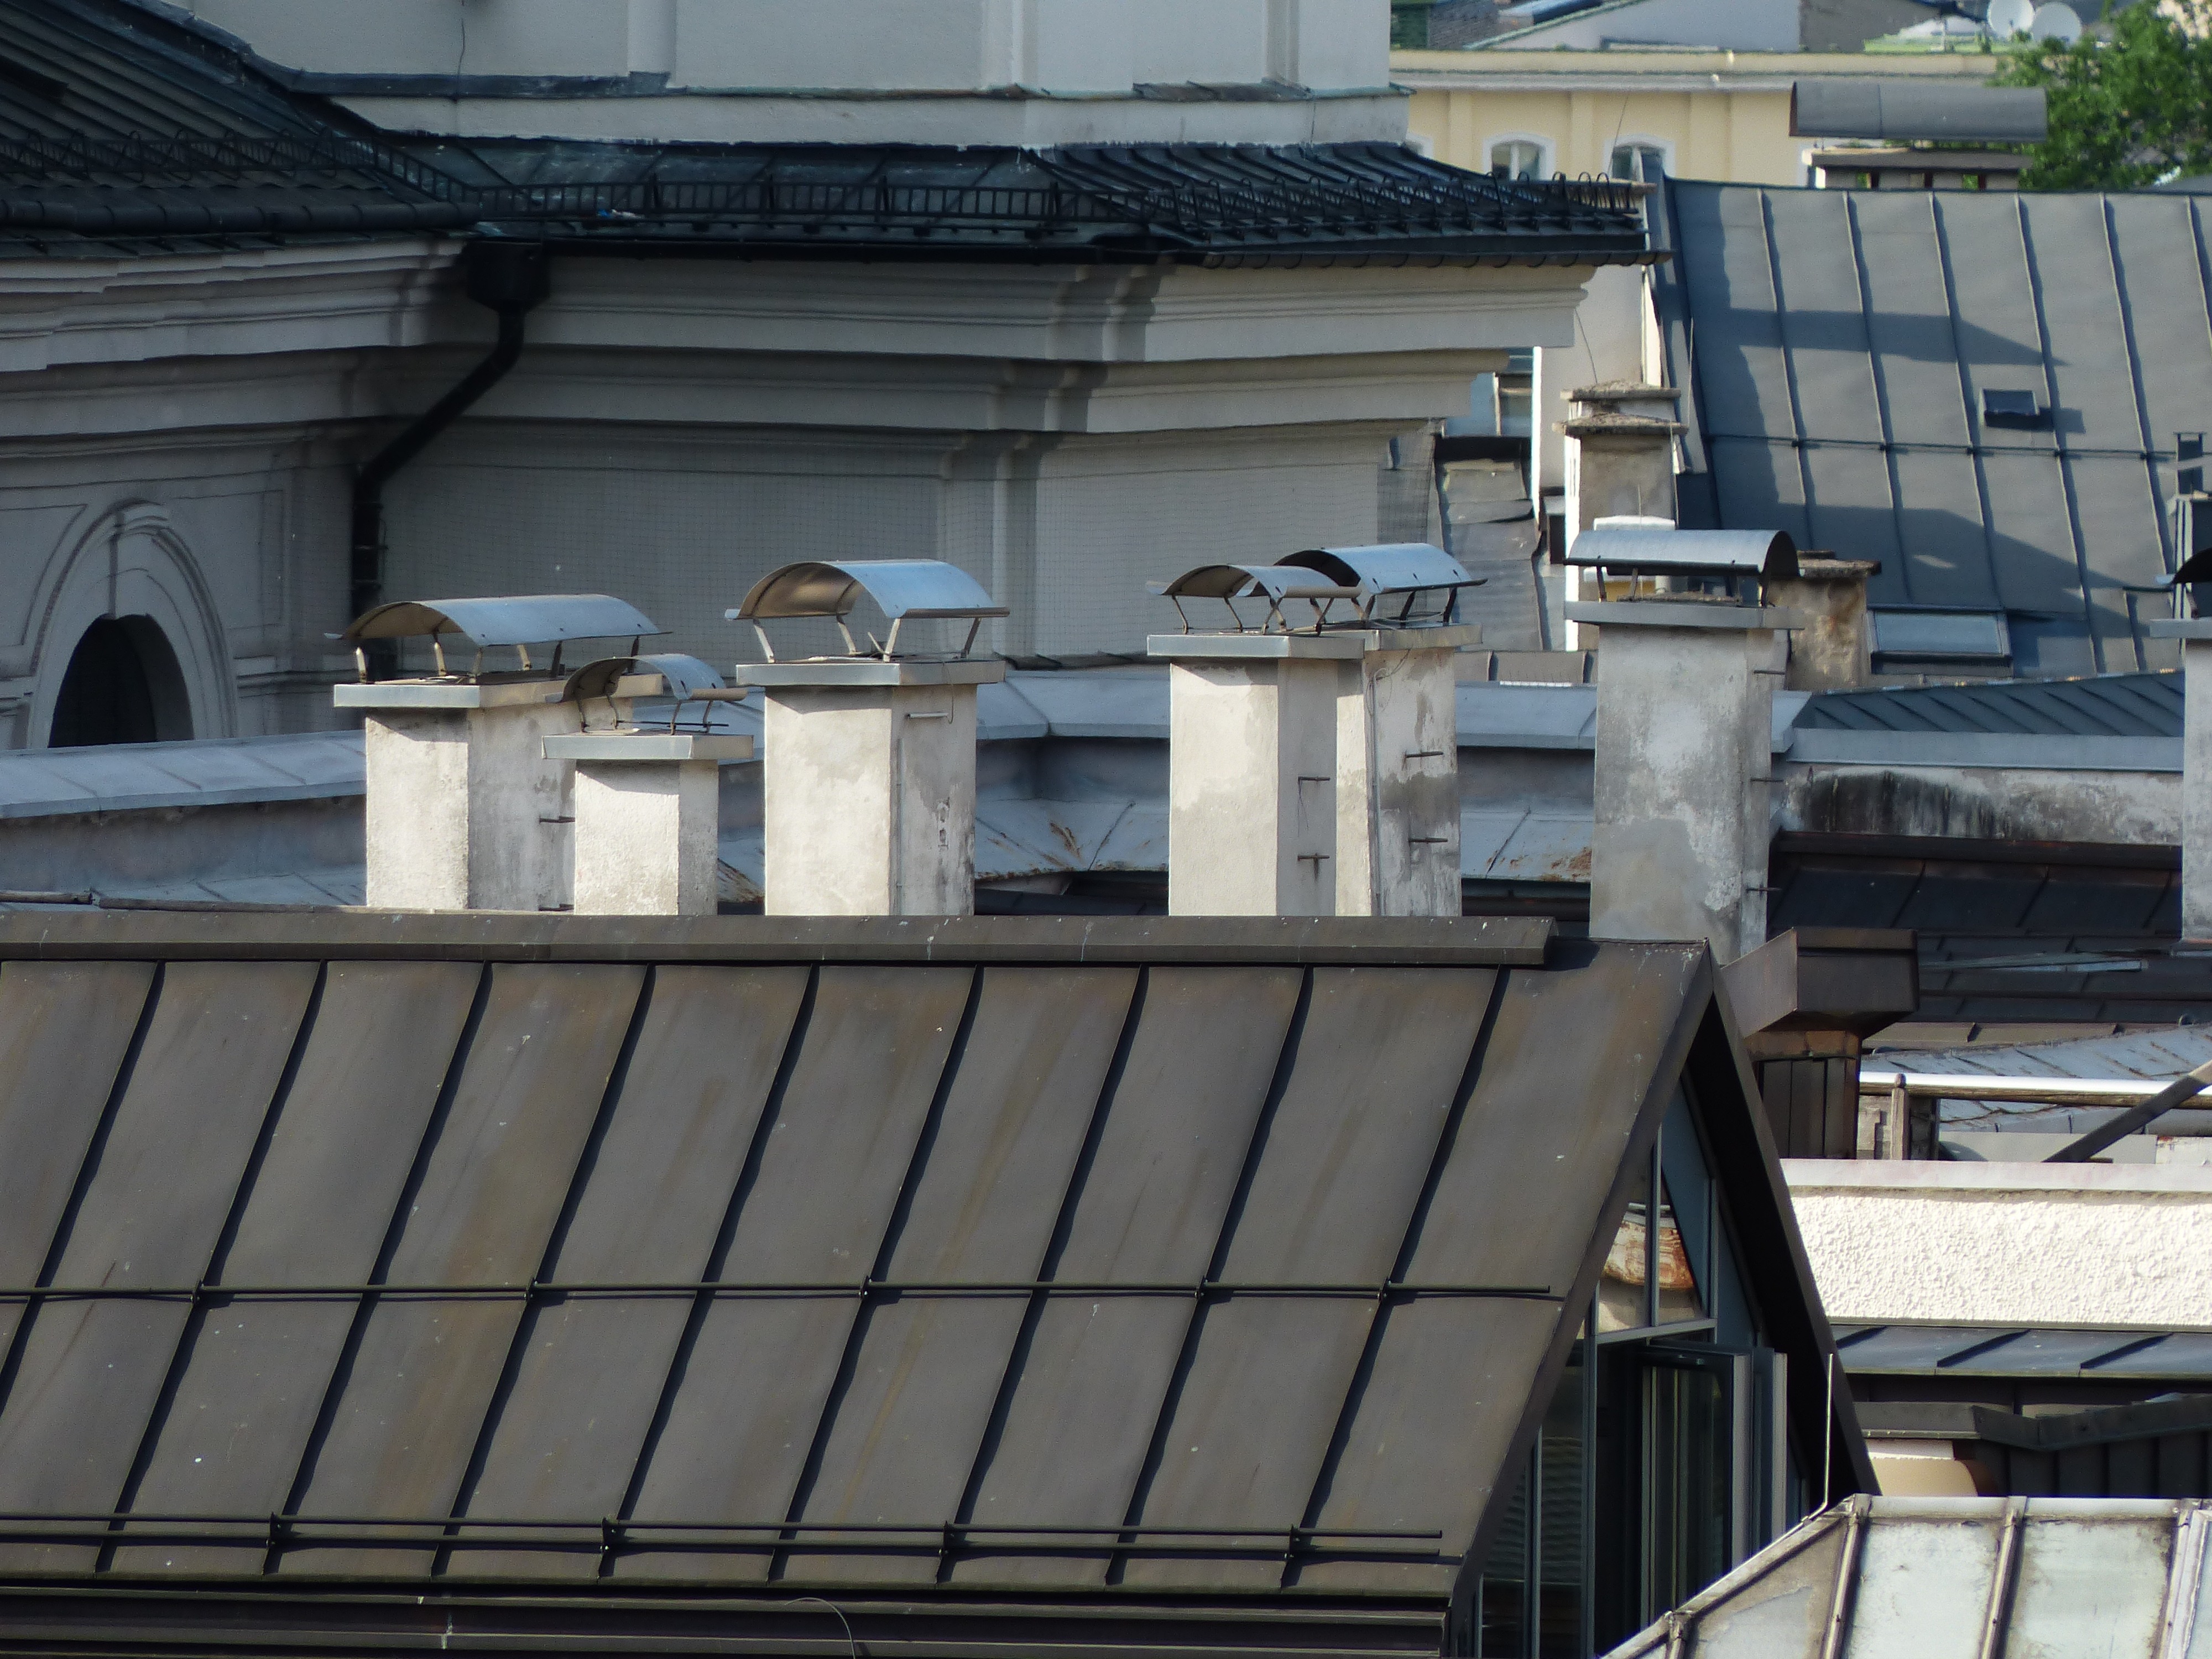
architecture, roof, city, wall, balcony, facade, austria, homes, roofs, salzburg, fireplaces, baluster, outdoor structure